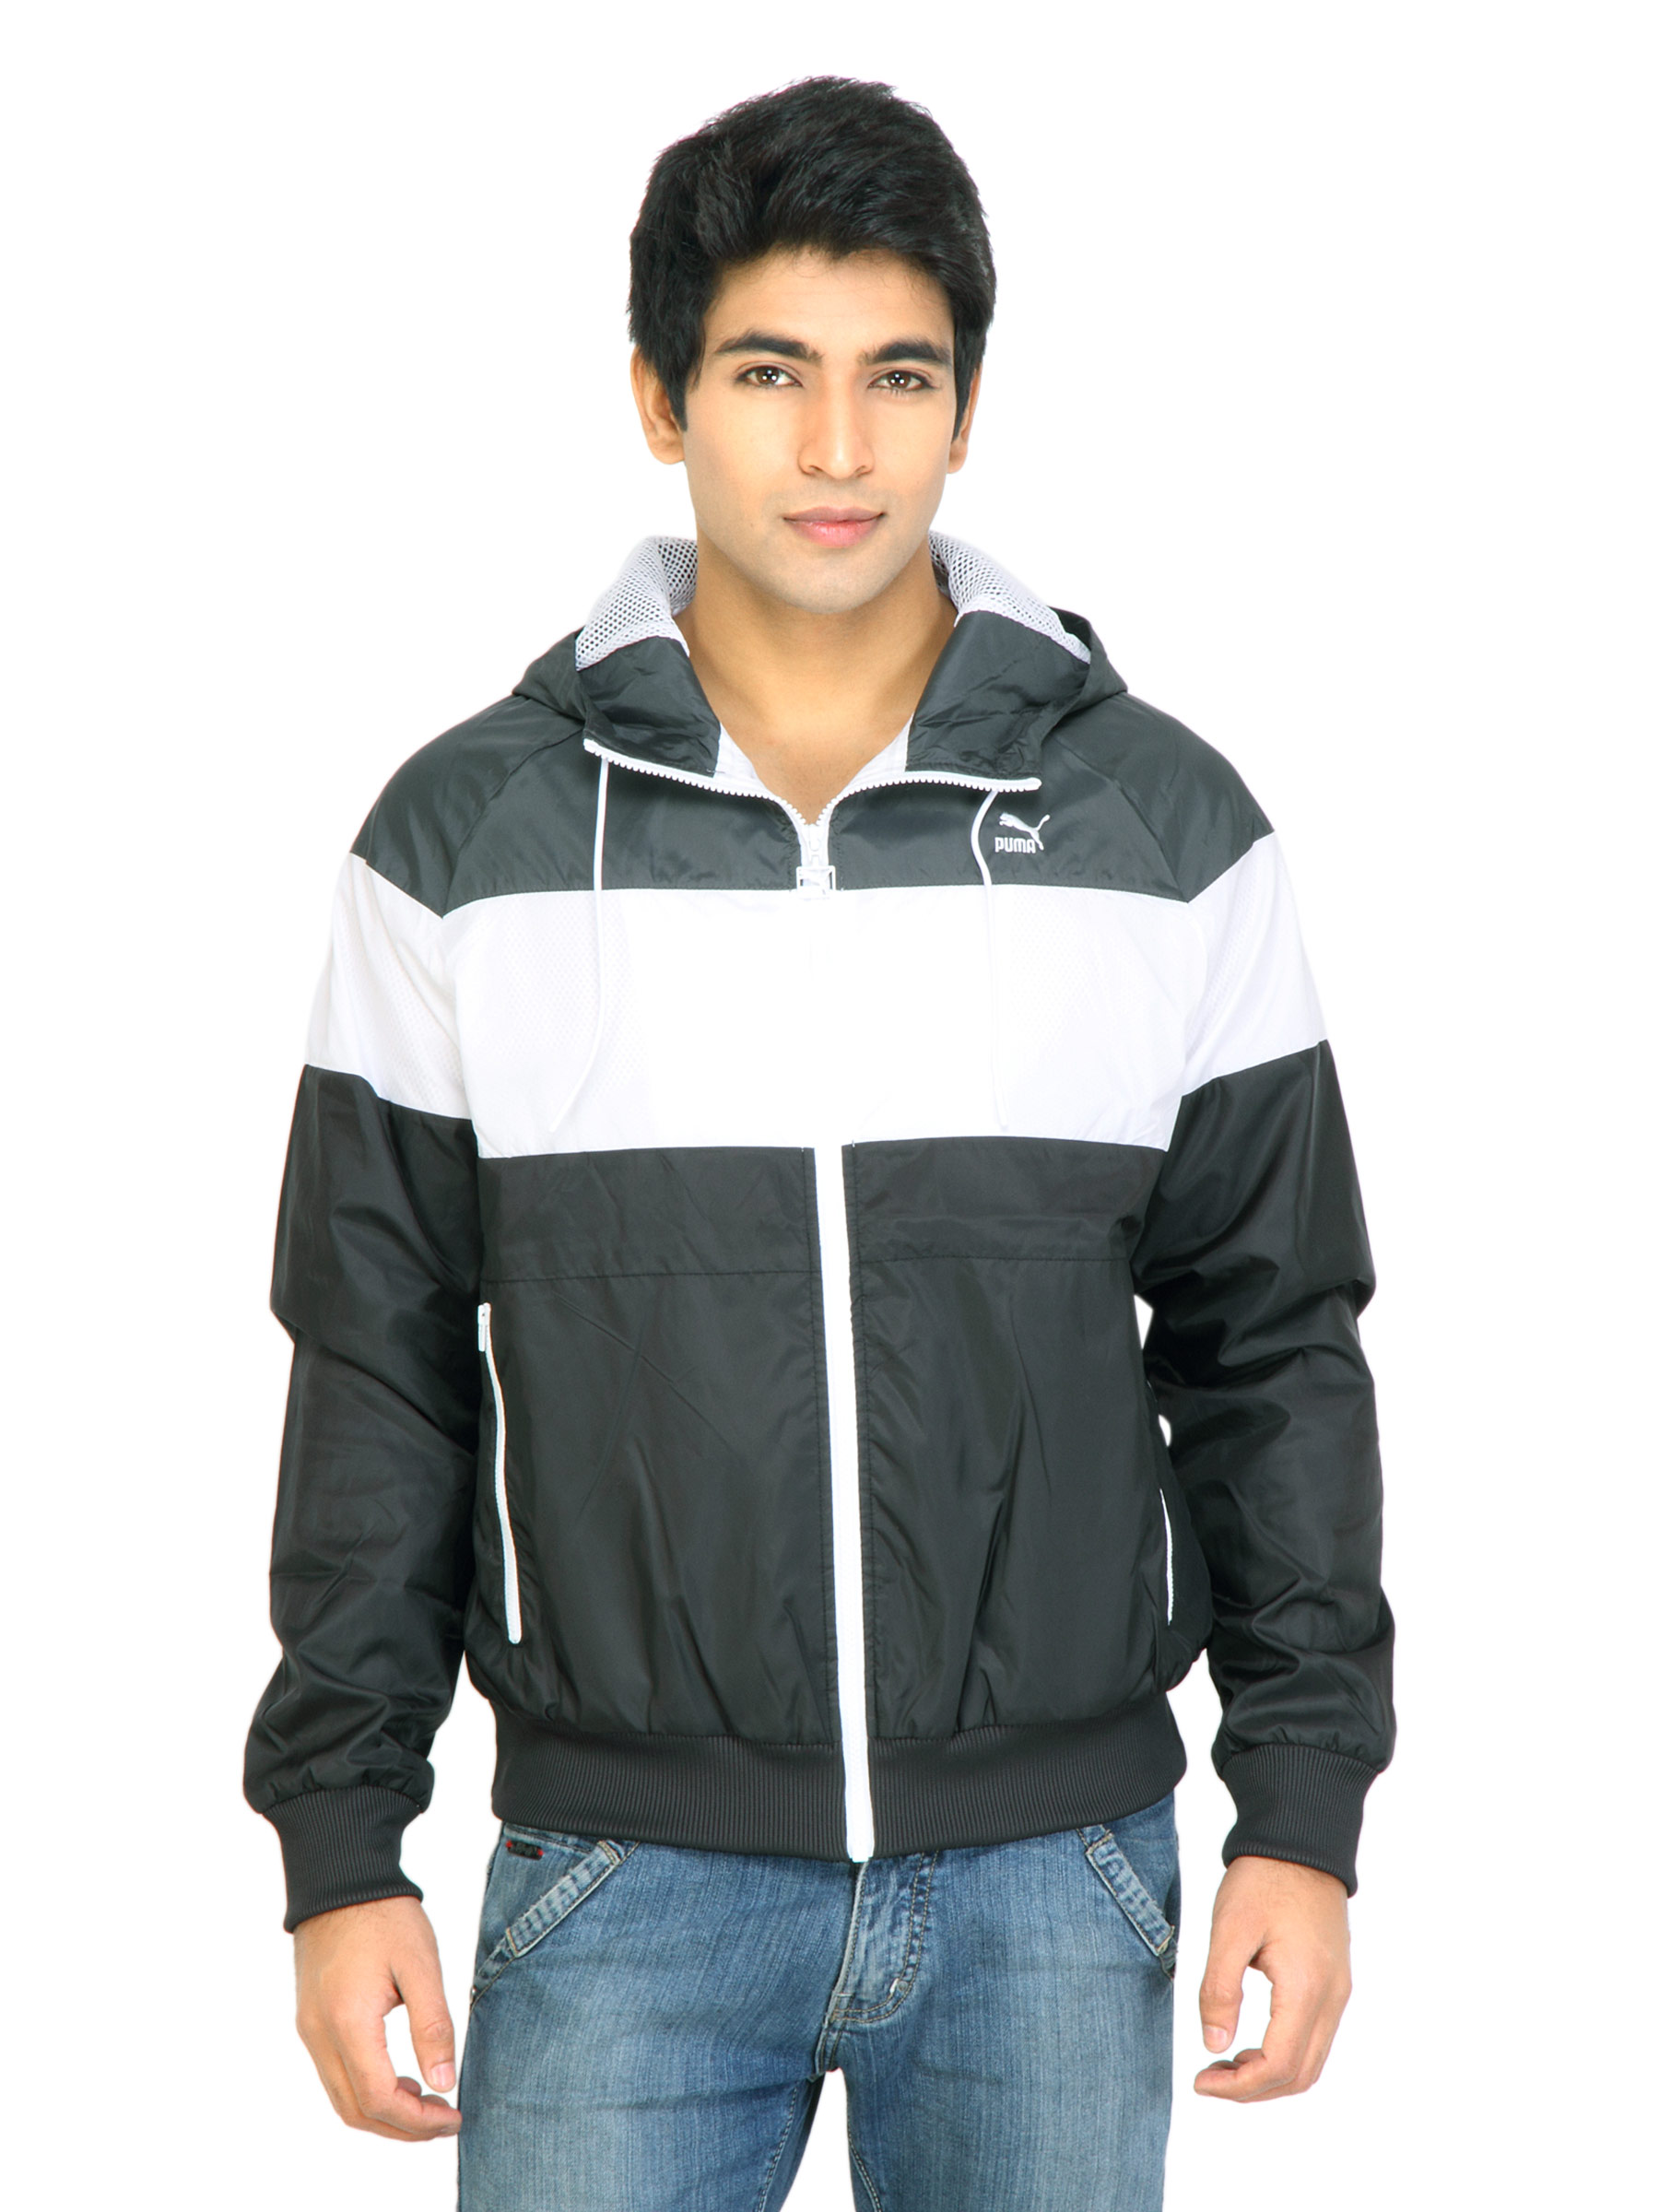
Puma Men Heroes Wind Black Jackets
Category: Apparel / Topwear / Jackets
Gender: Men
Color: Black
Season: Fall 2011
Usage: Casual